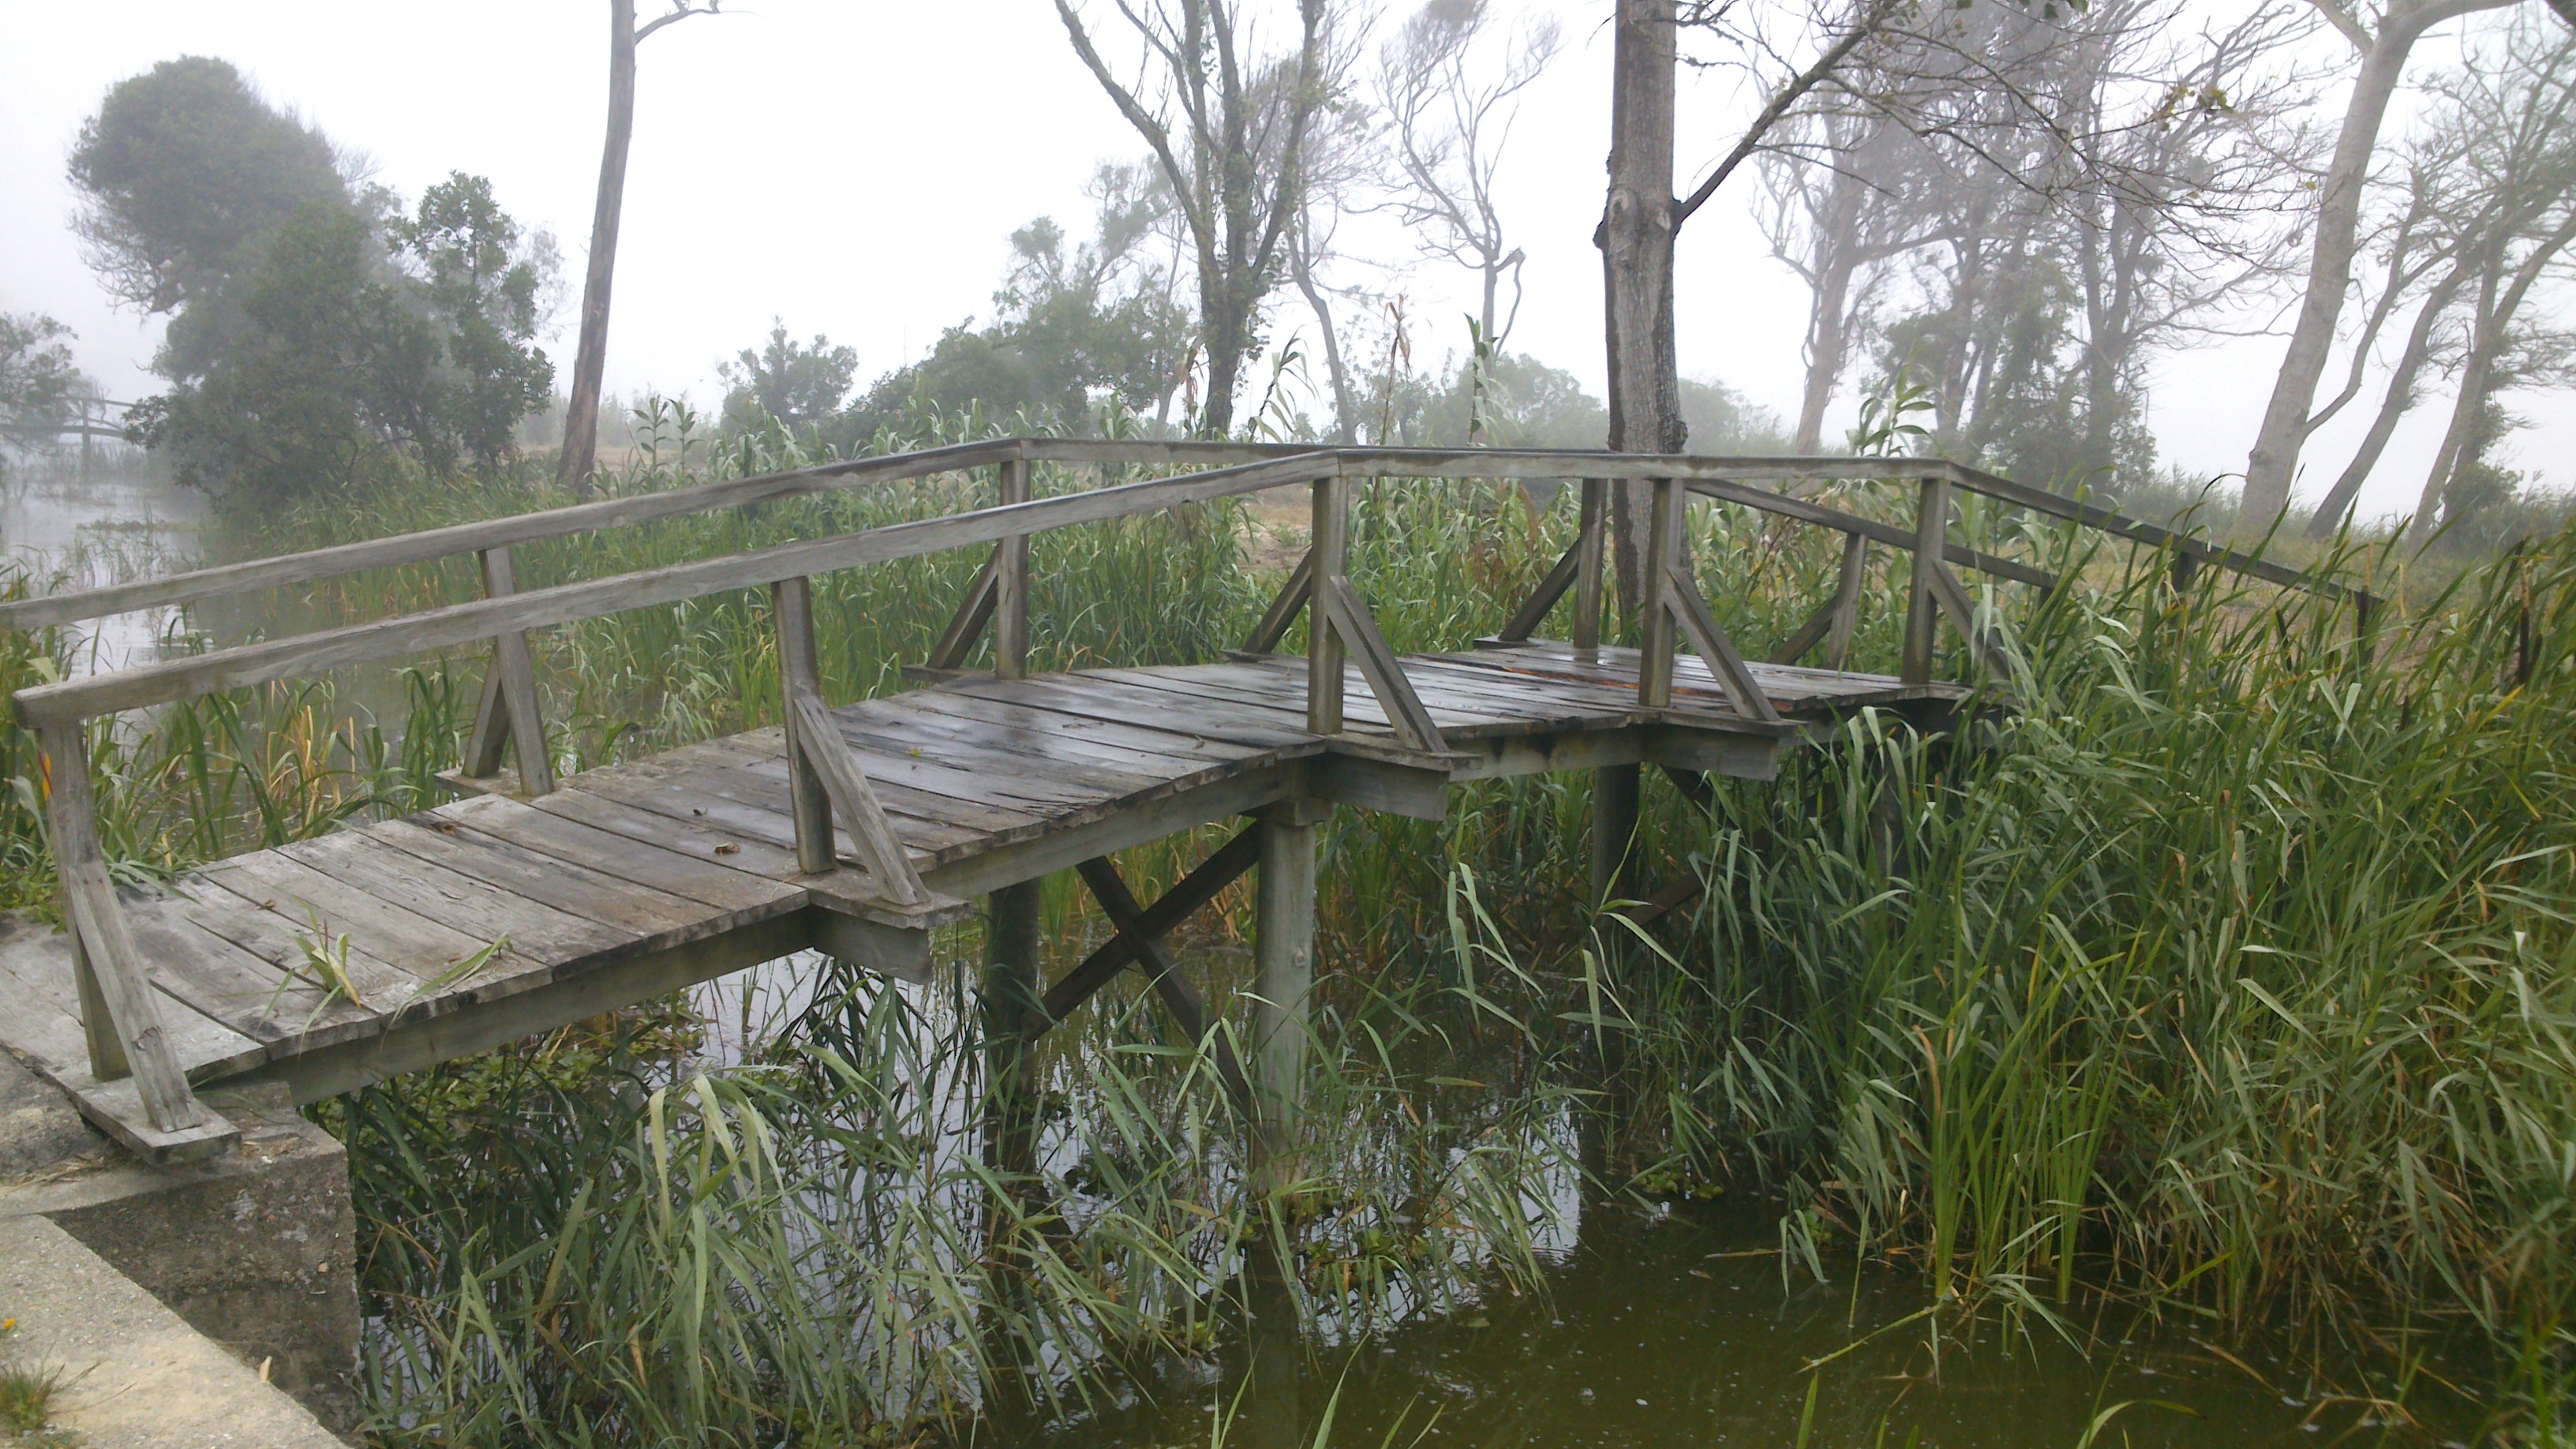
wood, bridge, river, pond, wetland, bayou